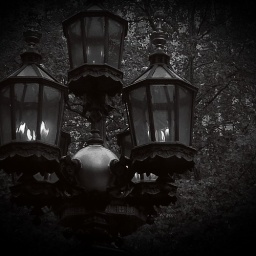
Gas-lit street lamp in the city of New York